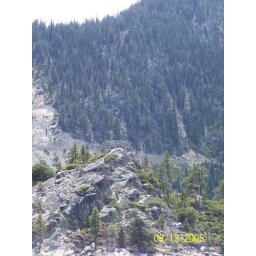
A former tea house on an island in lake tahoe. very cool.